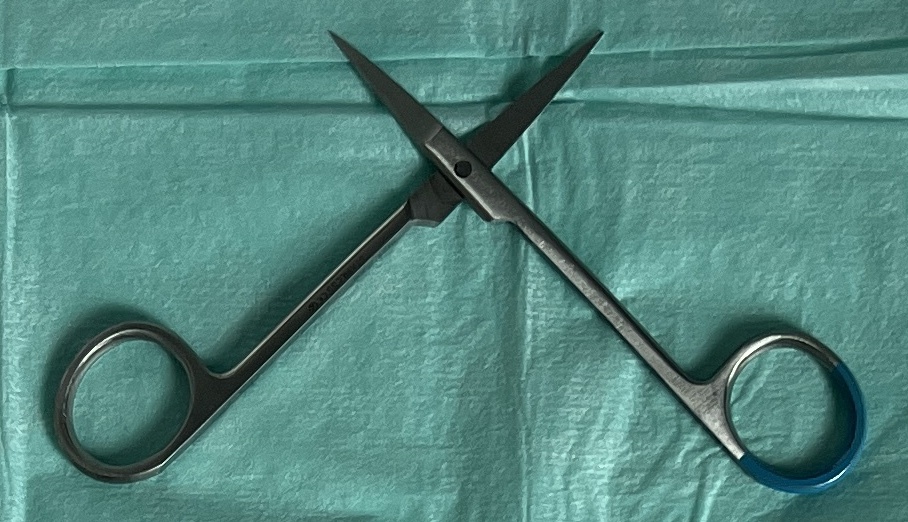
Hinged instrument state: open